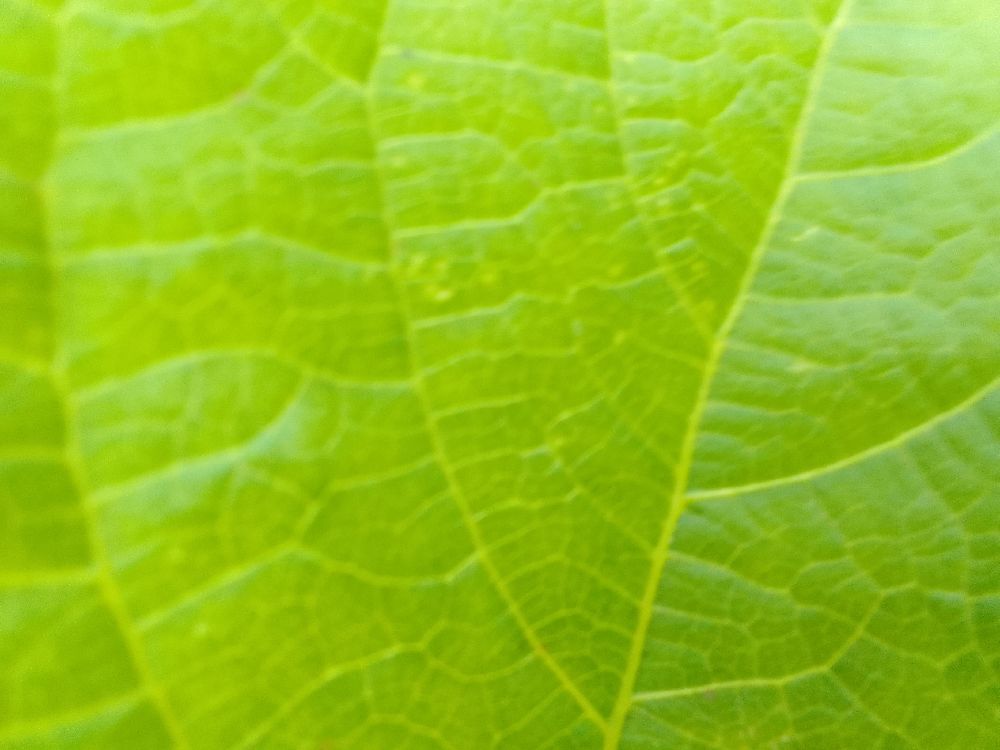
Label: healthy